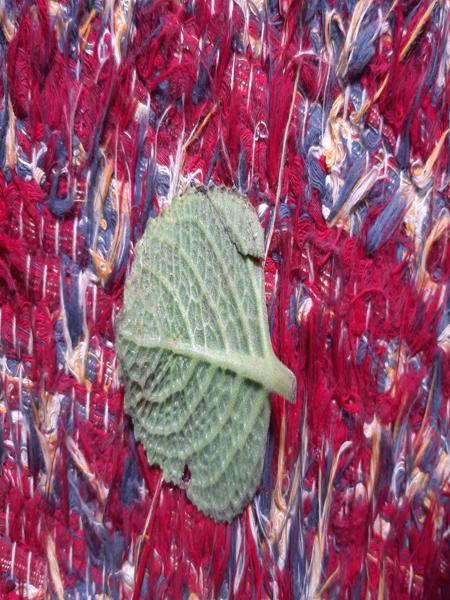
Plant: Doddpathre